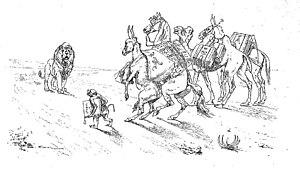
Tribut envoyé par les Animaux à Alexandre est la douzième fable du livre IV de Jean de La Fontaine situé dans le premier recueil des Fables de La Fontaine, édité pour la première fois en 1668.